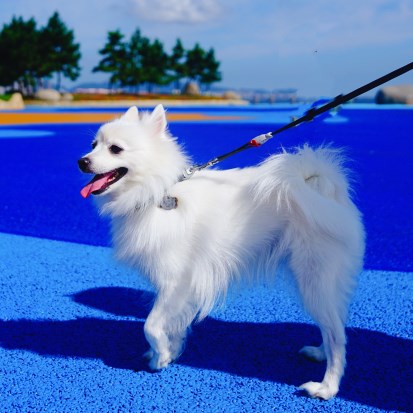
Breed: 253-n000107-Japanese_Spitzes